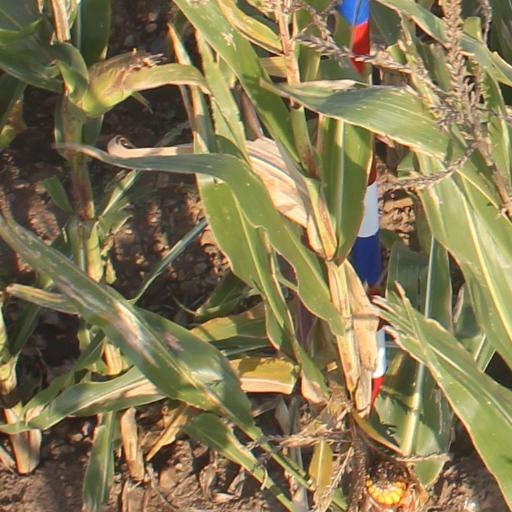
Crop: maize; corn